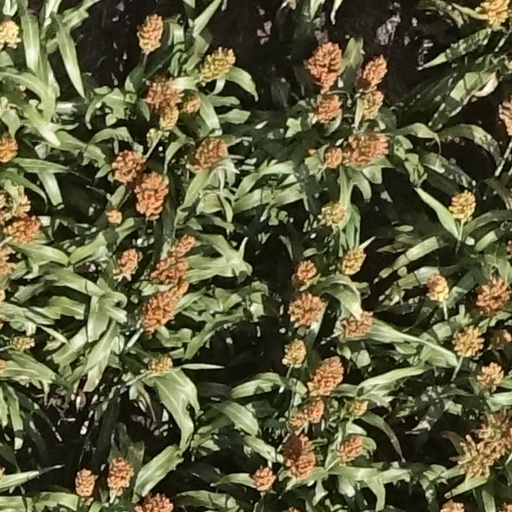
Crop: sorghum